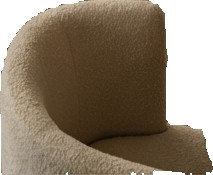
Surface category: chair